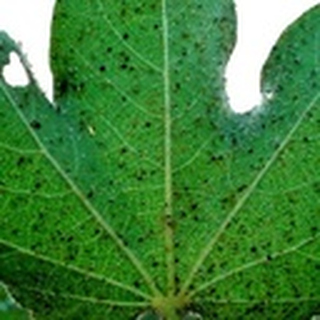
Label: cotton_aphids